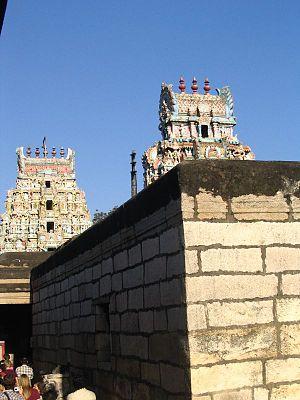
Coimbatore ou Coïmbatour est une grande ville de l'Inde dans l'État du Tamil Nadu.